Ludlow Castle, Delhi

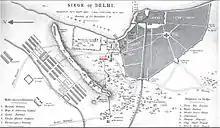
A map of the Siege of Delhi, 1857, showing the location of battery number 2 at Ludlow Castle.

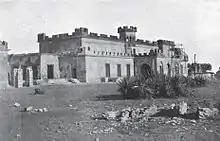
Ludlow Castle, which had been damaged during the Indian rebellion of 1857, being repaired after the British retook Delhi in September 1857.

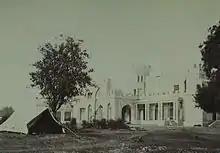
Photograph of Ludlow Castle taken in 1858 by Robert and Harriet Tytler showing some more repairs undertaken.

The siege train, consisting of fifteen 24-pounder guns, twenty 18-pounder guns and twenty-five heavy mortars and howitzers, with almost 600 ammunition carts, arrived on 6 September. Wilson's chief Engineer Officer, Richard Baird Smith, had drawn up a plan to breach the city walls and make an assault.